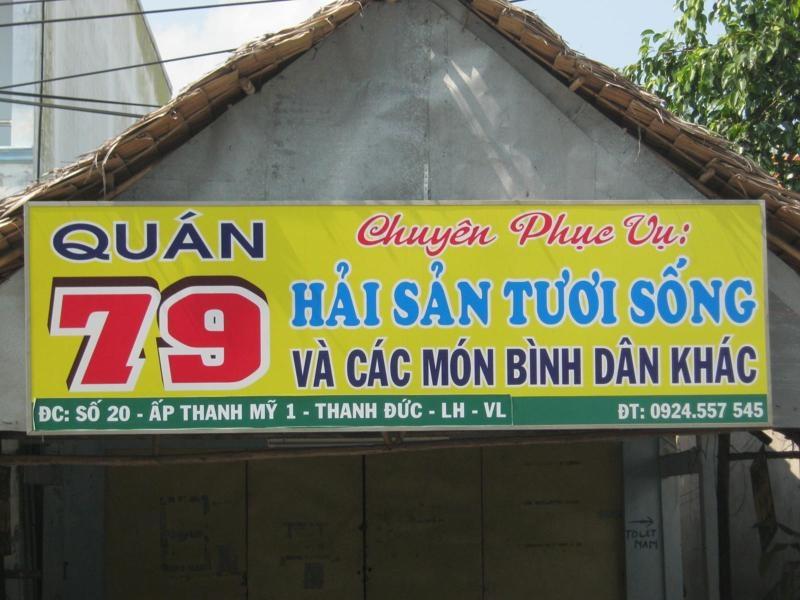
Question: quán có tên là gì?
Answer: quán 79